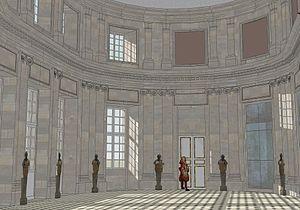
Le château de Meudon, dit château royal de Meudon, palais impérial de Meudon ou Domaine national de Meudon, est un château français situé à Meudon, dans le département des Hauts-de-Seine. Il est notamment la résidence de la duchesse d'Étampes, du cardinal de Lorraine, d'Abel Servien, de Louvois ainsi que de Monseigneur, dit le Grand Dauphin, qui lui adjoint en annexe le château de Chaville. Incendié en 1795 et en 1871, le Château-Neuf, dont la démolition est un temps envisagée, est conservé pour sa majeure partie. Il est transformé à partir de 1878 en observatoire servant de réceptacle à une lunette astronomique, avant d'être rattaché à l'Observatoire de Paris en 1927.